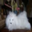
Label: dog